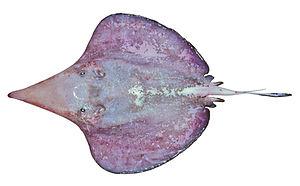
Hexatrygon bickelli est une espèce de raie vivant en eaux profondes.
Hexatrygon est un genre de raie de la famille des Hexatrygonidae, vivant en eaux profondes.
Hexatrygonidae est une famille de raie.